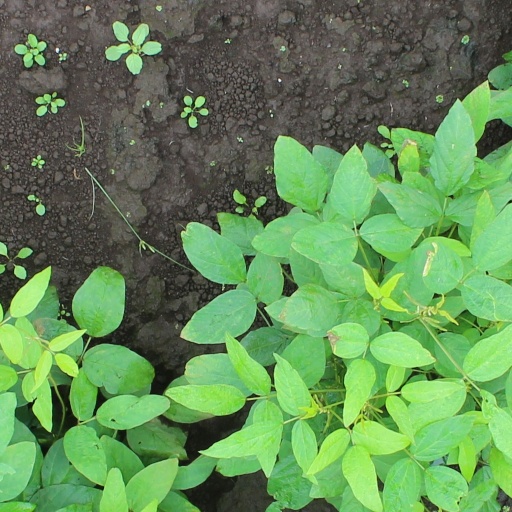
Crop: soybean